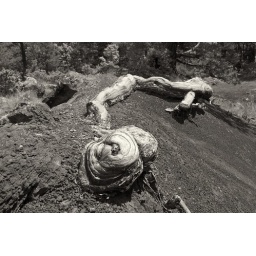
Messed up tree root, seen while walking near the cadi range of mountains in spanish catalunya.